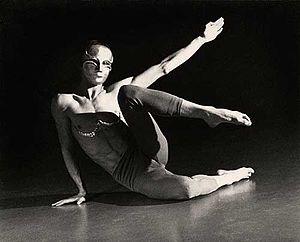
Sigurd Leeder était un danseur, chorégraphe et pédagogue de danse allemand qui a développé avec Kurt Jooss la méthode Jooss-Leeder à l'école Folkwang à Essen ainsi qu'à Dartington Hall. Il a notamment contribué de manière déterminante au développement et à la diffusion de la cinétographie Laban. De 1964 à sa mort, il a dirigé la Sigurd Leeder School of Dance à Herisau.